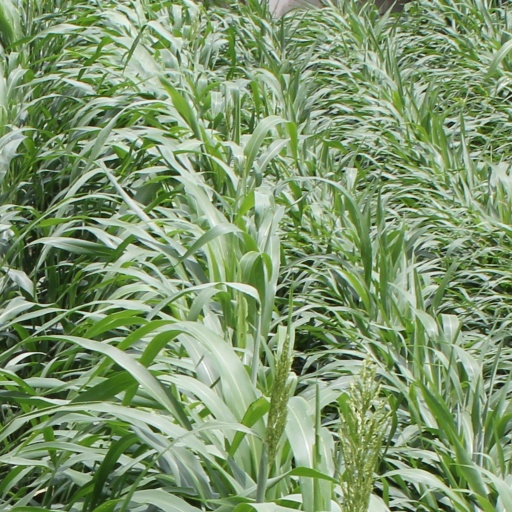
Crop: sorghum